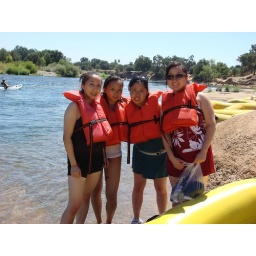
the girls that fell in the river the most. lol.